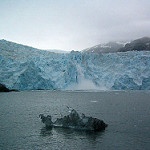
Label: glacier